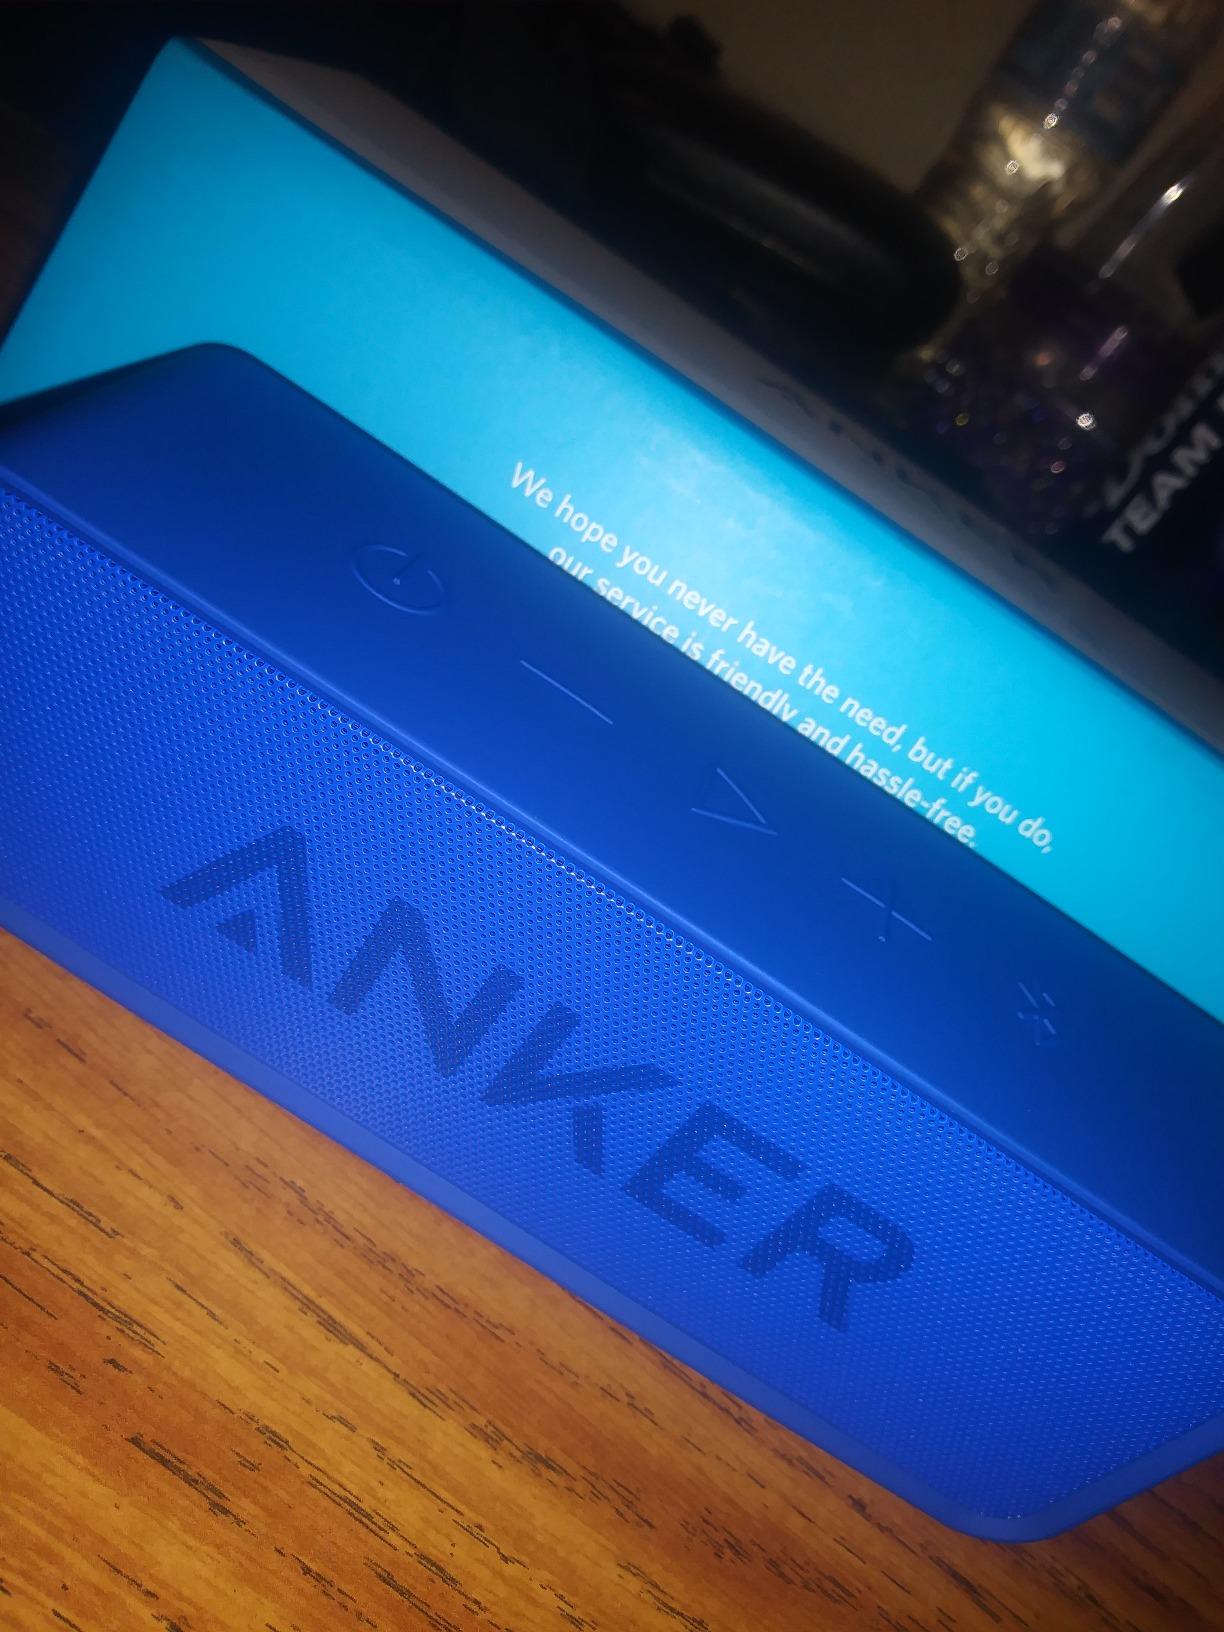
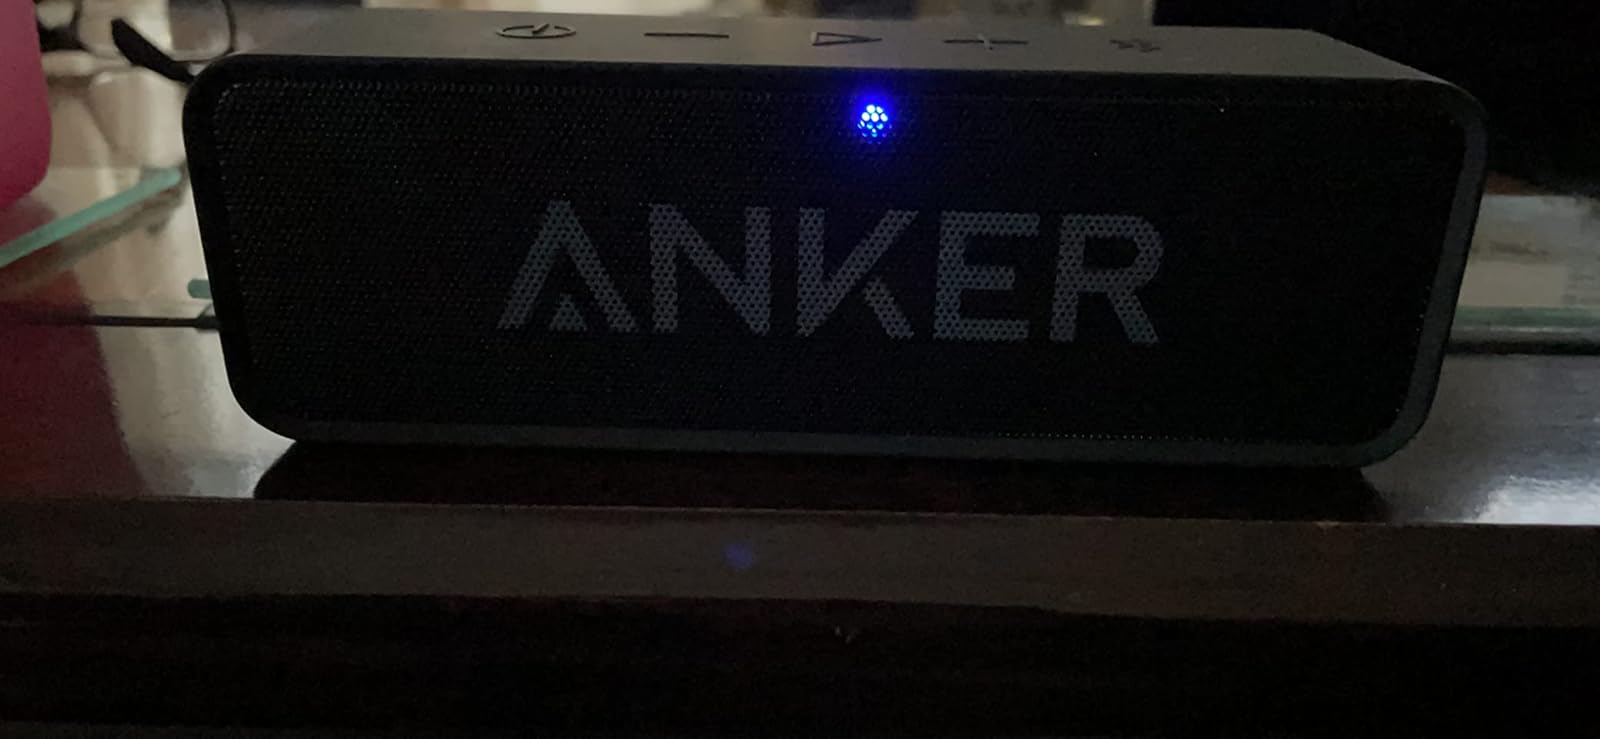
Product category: speaker
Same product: no